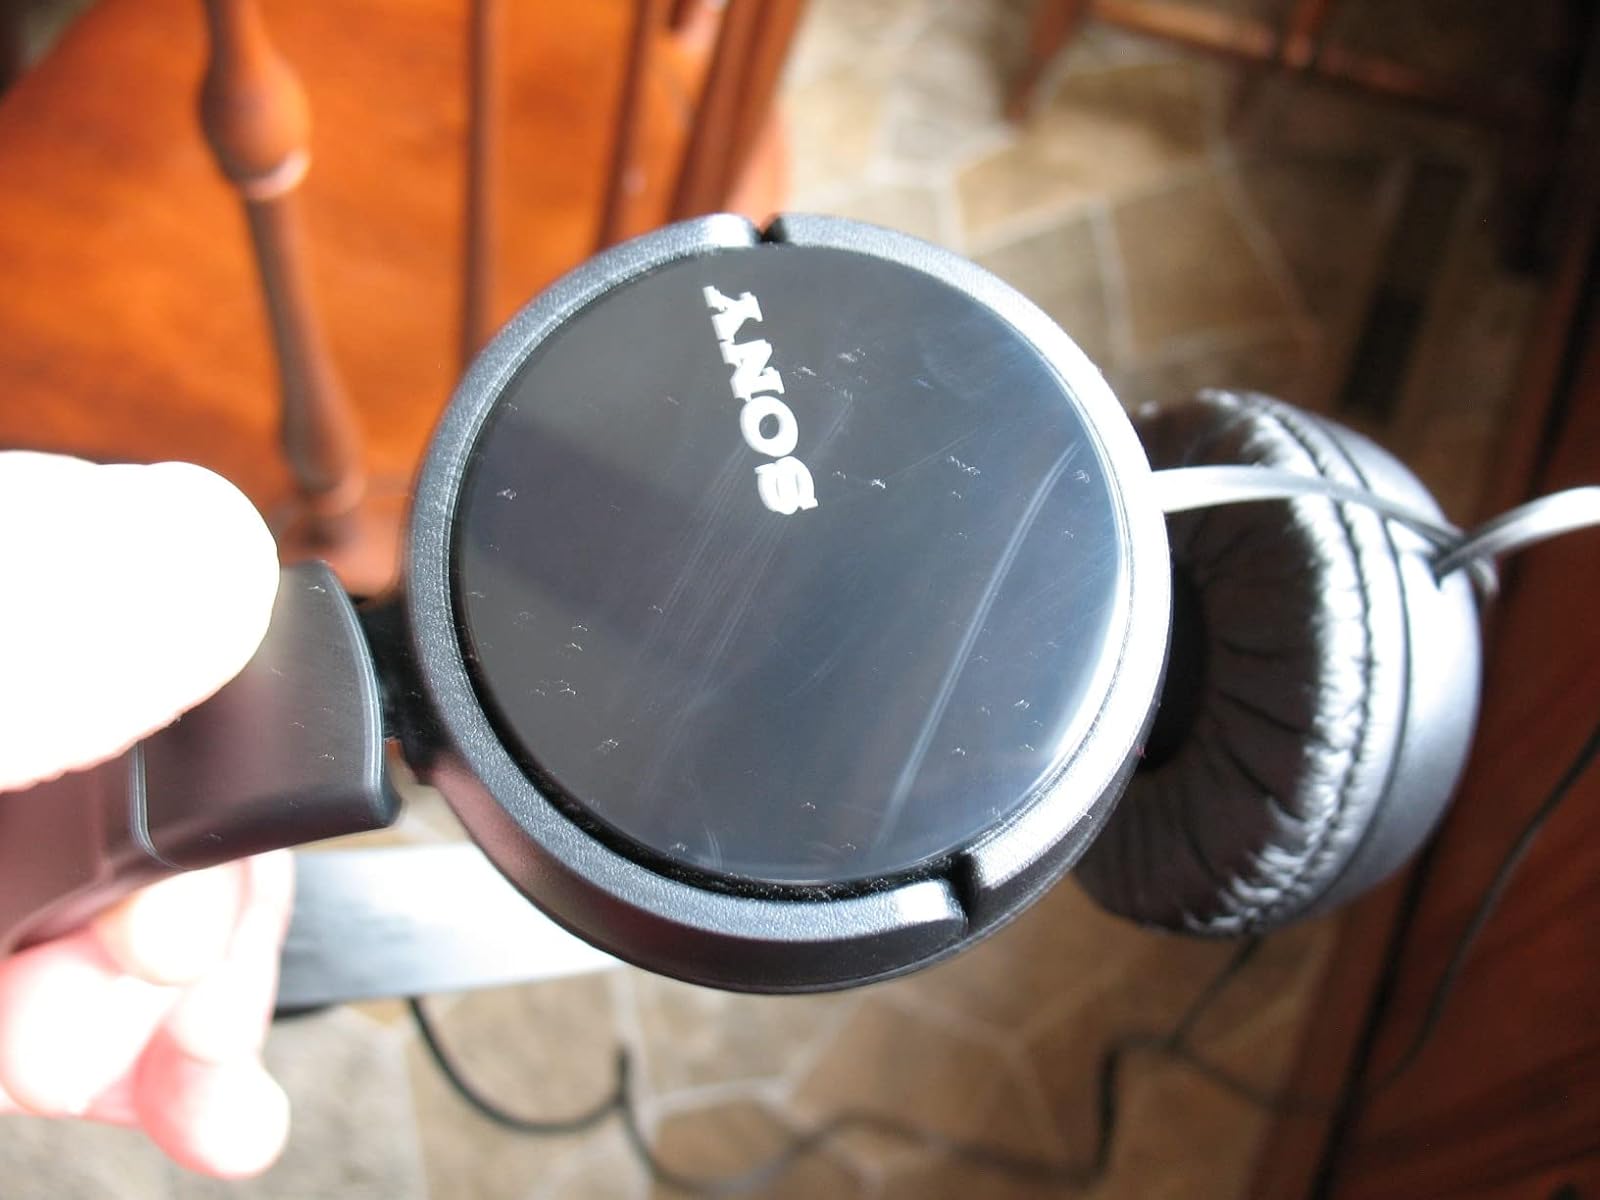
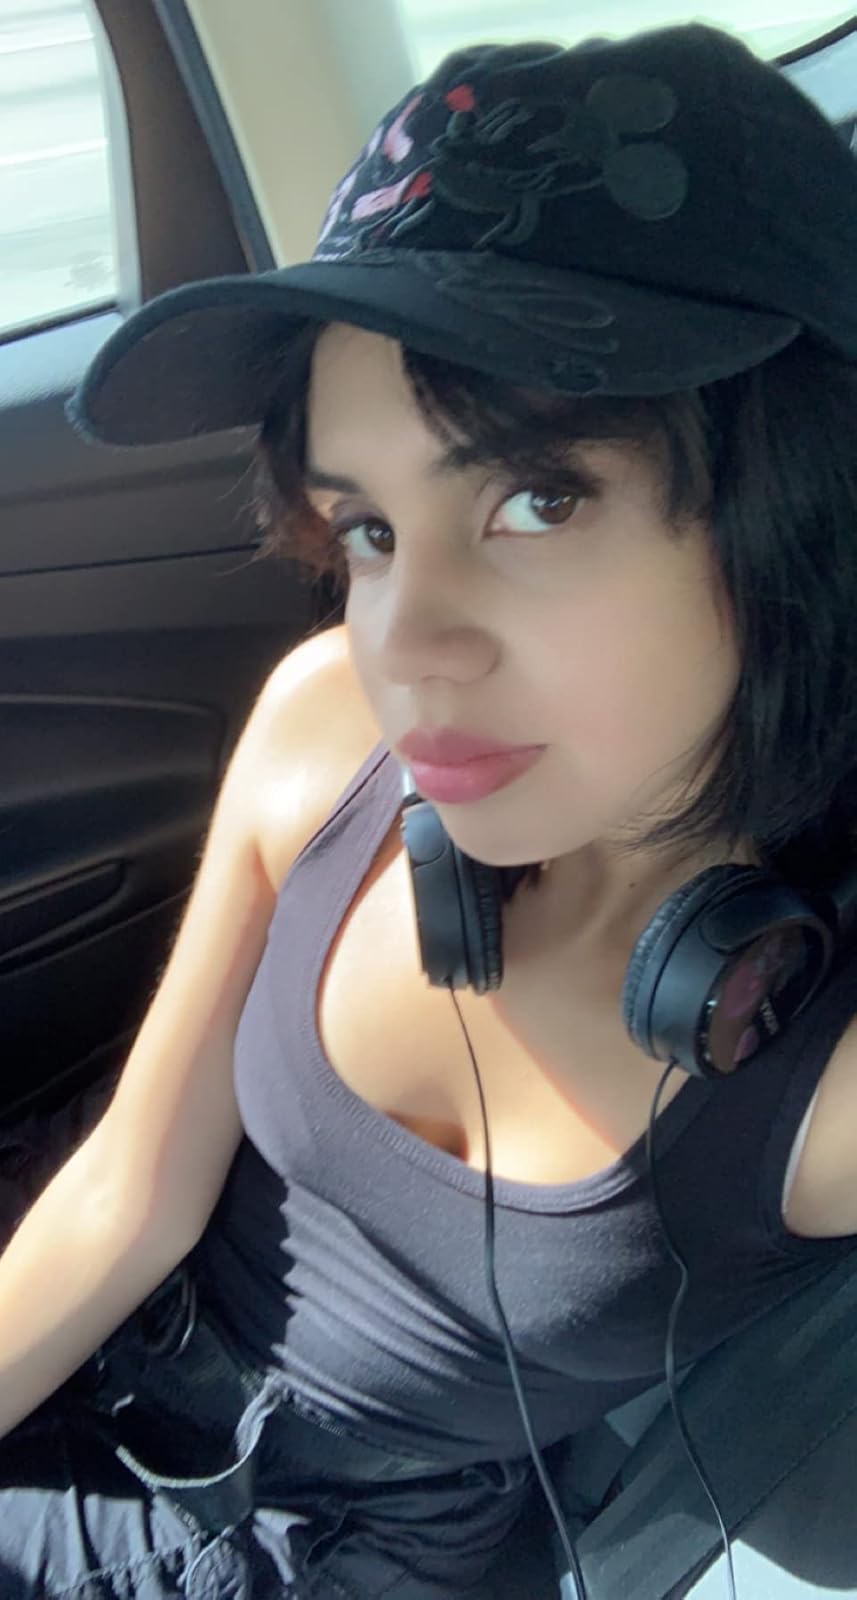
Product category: headphones
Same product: yes